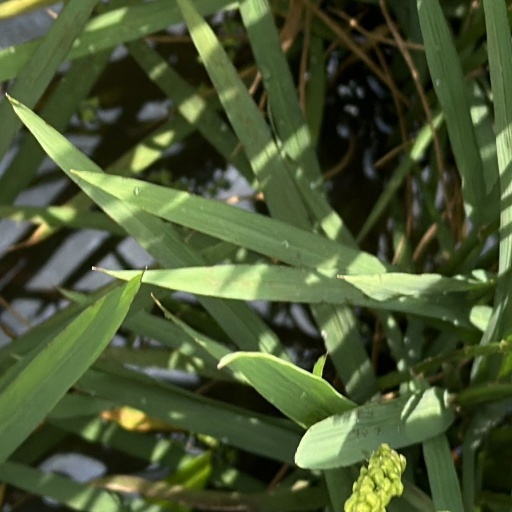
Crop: rice